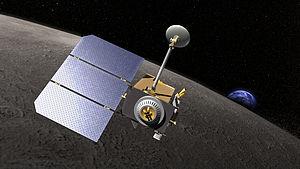
Cet article présente la liste des sondes spatiales envoyées vers les objets du système solaire, y compris celles qui ont échoué. Les simples survols lors de manœuvres d'assistance gravitationnelle et les projets confirmés de futures missions sont également recensés, mais pas les projets de missions spatiales annulés ou non confirmés.
Lunar Reconnaissance Orbiter est une sonde spatiale de type orbiteur de la NASA lancée en 2009 dont l'objectif est d'étudier la Lune depuis son orbite. LRO fait partie du programme Lunar Precursor Robotic dont l'objectif est d'effectuer des reconnaissances approfondies de notre satellite notamment pour préparer les missions habitées du programme Constellation d'exploration lunaire annulé le 11 octobre 2010 par le président Obama.